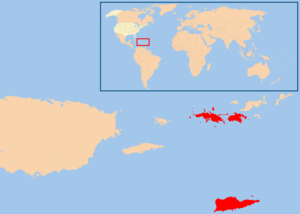
Les îles Vierges des États-Unis ou îles Vierges américaines sont un territoire non incorporé et organisé insulaire des Antilles, englobant les îles occidentales des îles Vierges. Composées principalement de trois îles — Saint-Thomas, Saint-John et Sainte-Croix — elles étaient une possession danoise jusqu'à leur rachat par les États-Unis en 1917.
Les America the Beautiful Quarters sont une série de pièces d'un quart de dollar américain émise par l'United States Mint de 2010 à 2021 avec une possibilité d'extension jusqu'en 2033 pour faire connaître les différents parcs naturels des États-Unis. Ces pièces sont émises au rythme de cinq par an, par ordre de création des parcs retenus. La série actuelle comporte 56 pièces, une par État ou territoire et une pour le District de Columbia.
Les 50 State Quarters sont une série de cinquante pièces d'un quart de dollar américain émise par l'United States Mint de 1999 à 2008 pour faire connaître les différents États des États-Unis. Ces pièces ont été émises au rythme de cinq par an, par ordre d'entrée des États dans l'Union.